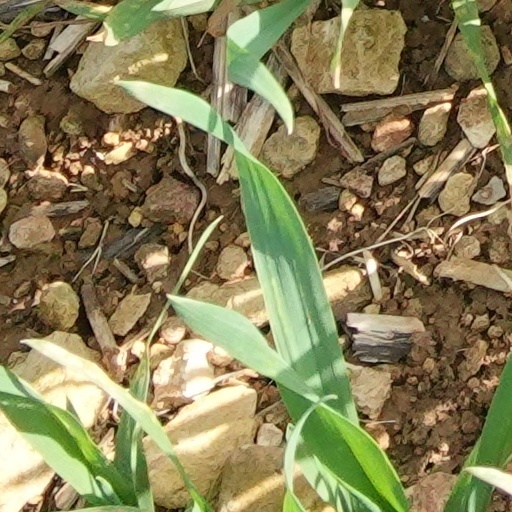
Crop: wheat